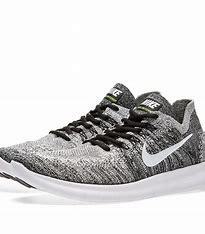
Brand: Nike
Model: Free RN 2017